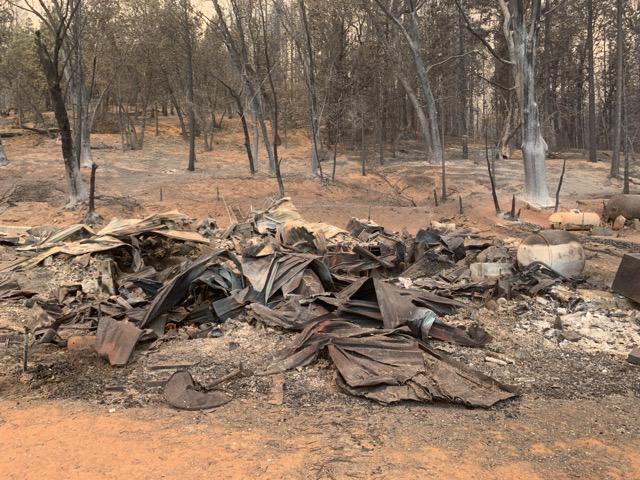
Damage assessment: destroyed